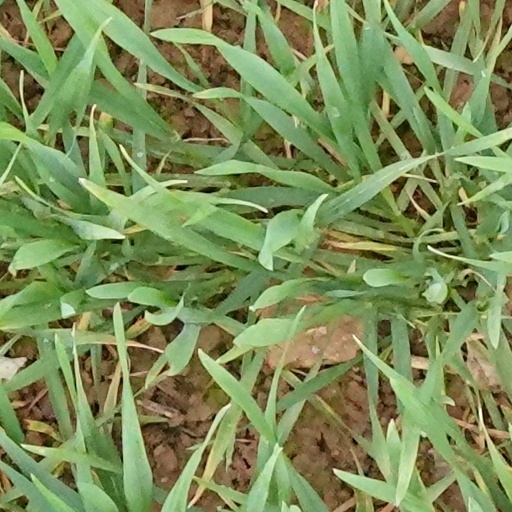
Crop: wheat